Xinban Special District

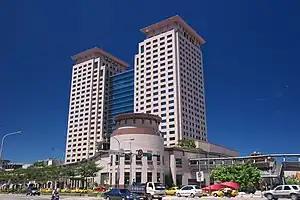
Banqiao Station building

The old Banqiao Station of the Taiwan Railway was built in 1952 near the Fuzhong metro station. Before the 1990s, when the Taipei Metro did not share the commuter transportation in Greater Taipei, its daily inbound and outbound passengers reached more than 60,000 passengers, the station with the second most traffic on the entire line, after Taipei Main Station. Since the old Banqiao Station could not handle the growing number of passengers, and the surrounding hinterland was limited, the area around the station was purchased by the Taipei County Government to build the new Banqiao Station (while the railway was underground). The above area covers an area of about 19 hectares, which was the earliest prototype of the Xinban Special District. The scope and planning of the Xinban Special District was later upgraded to the current 54-hectare area with reference to the research conclusions of the Institute of Architecture and Urban-Rural Development of National Taiwan University on the urban and rural development of Taipei County to construct a CBD on the west bank of Tamsui River, and promote the relocation of the former Taipei County Government Building in Fuzhong.